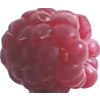
Label: raspberry